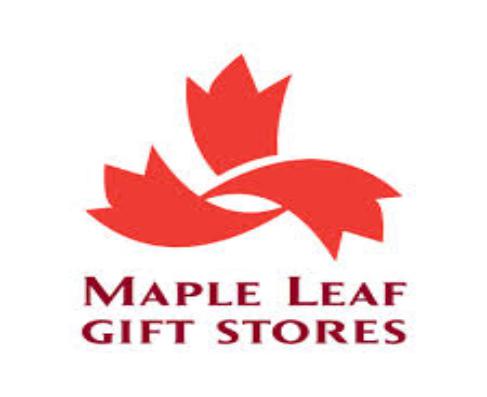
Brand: Maple
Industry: Electronic